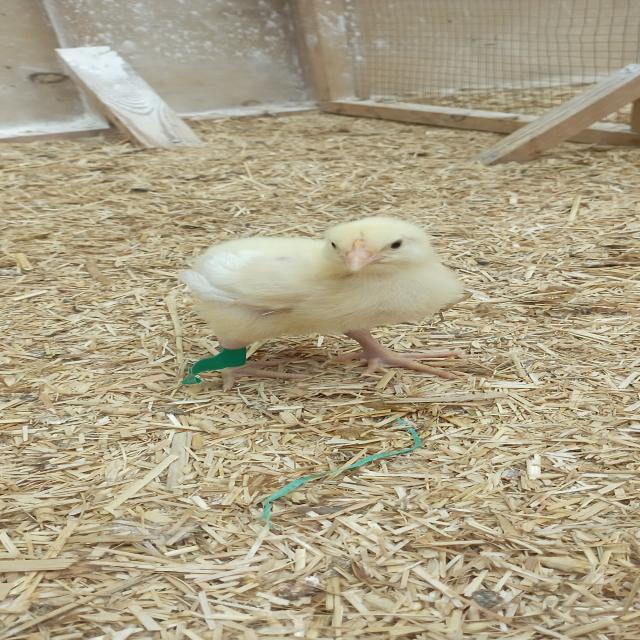
Weight: 214 g